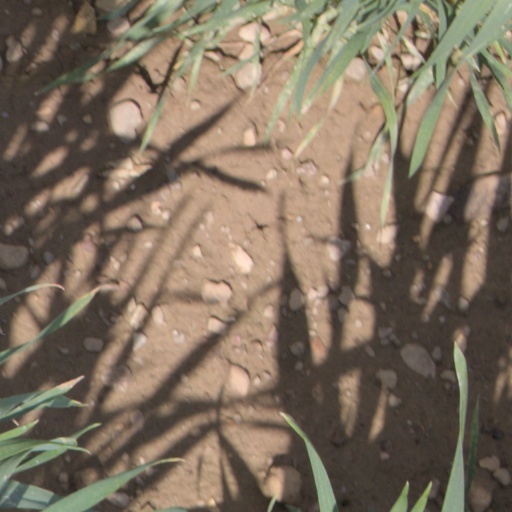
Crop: wheat